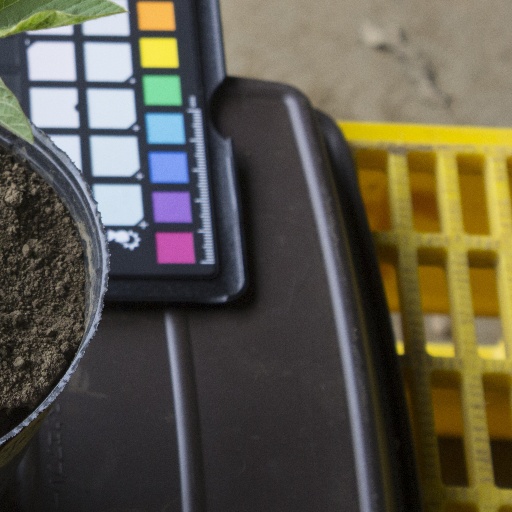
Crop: soybean